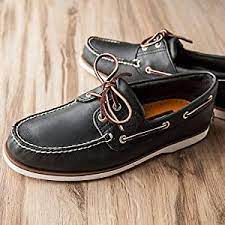
Label: Boat